Monumental Clock of Pachuca

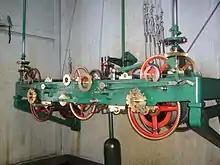
The clock machinery

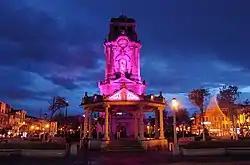
In October 2011, the building was lit pink as a symbol of unity to the global campaign to combat breast cancer.

On January 16, 2011, was inaugurated the lighting, the project leaders were: Javier Villaseñor and Javier González, directors of lighting design and Santiago Bautista, who were in charge of installing the equipment. They used LED technology, to light up the four sides of the building, highlighting the dial, as well as sculptures. The LEDs reduce energy use 88% compared with traditional halogen lighting technology. The following was used for the illumination: